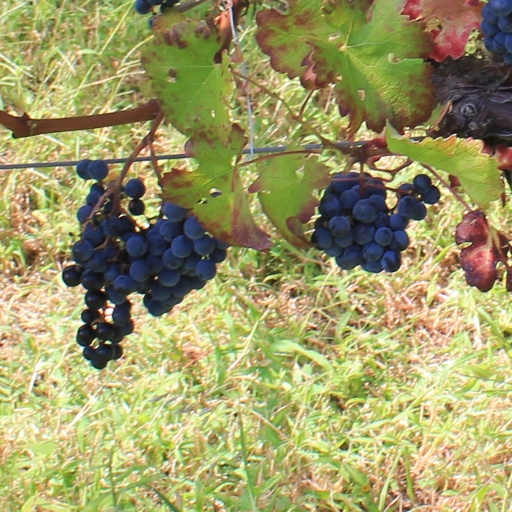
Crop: grape